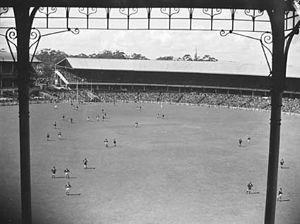
L'Australian Football League est le championnat élite professionnel de football australien en Australie. À travers la AFL Commission, l'AFL sert aussi d'instance dirigeante sportive et est responsable des règles du jeu. Ce championnat fermé, a été fondé en tant que Victorian Football League session de la précédente Victorian Football Association avec sa saison inaugural commencée en 1897. La compétition comprend à l'origine seulement des équipes se trouvant dans l'état australien de Victoria, le nom de la compétition ayant pris le nom d'Australian Football League lors de la saison 1990, après son extension aux autres États pendant les années 1980. Il s'agit de la compétition sportive la plus populaire dans ce pays avec 36 428 spectateurs par match en 2011.